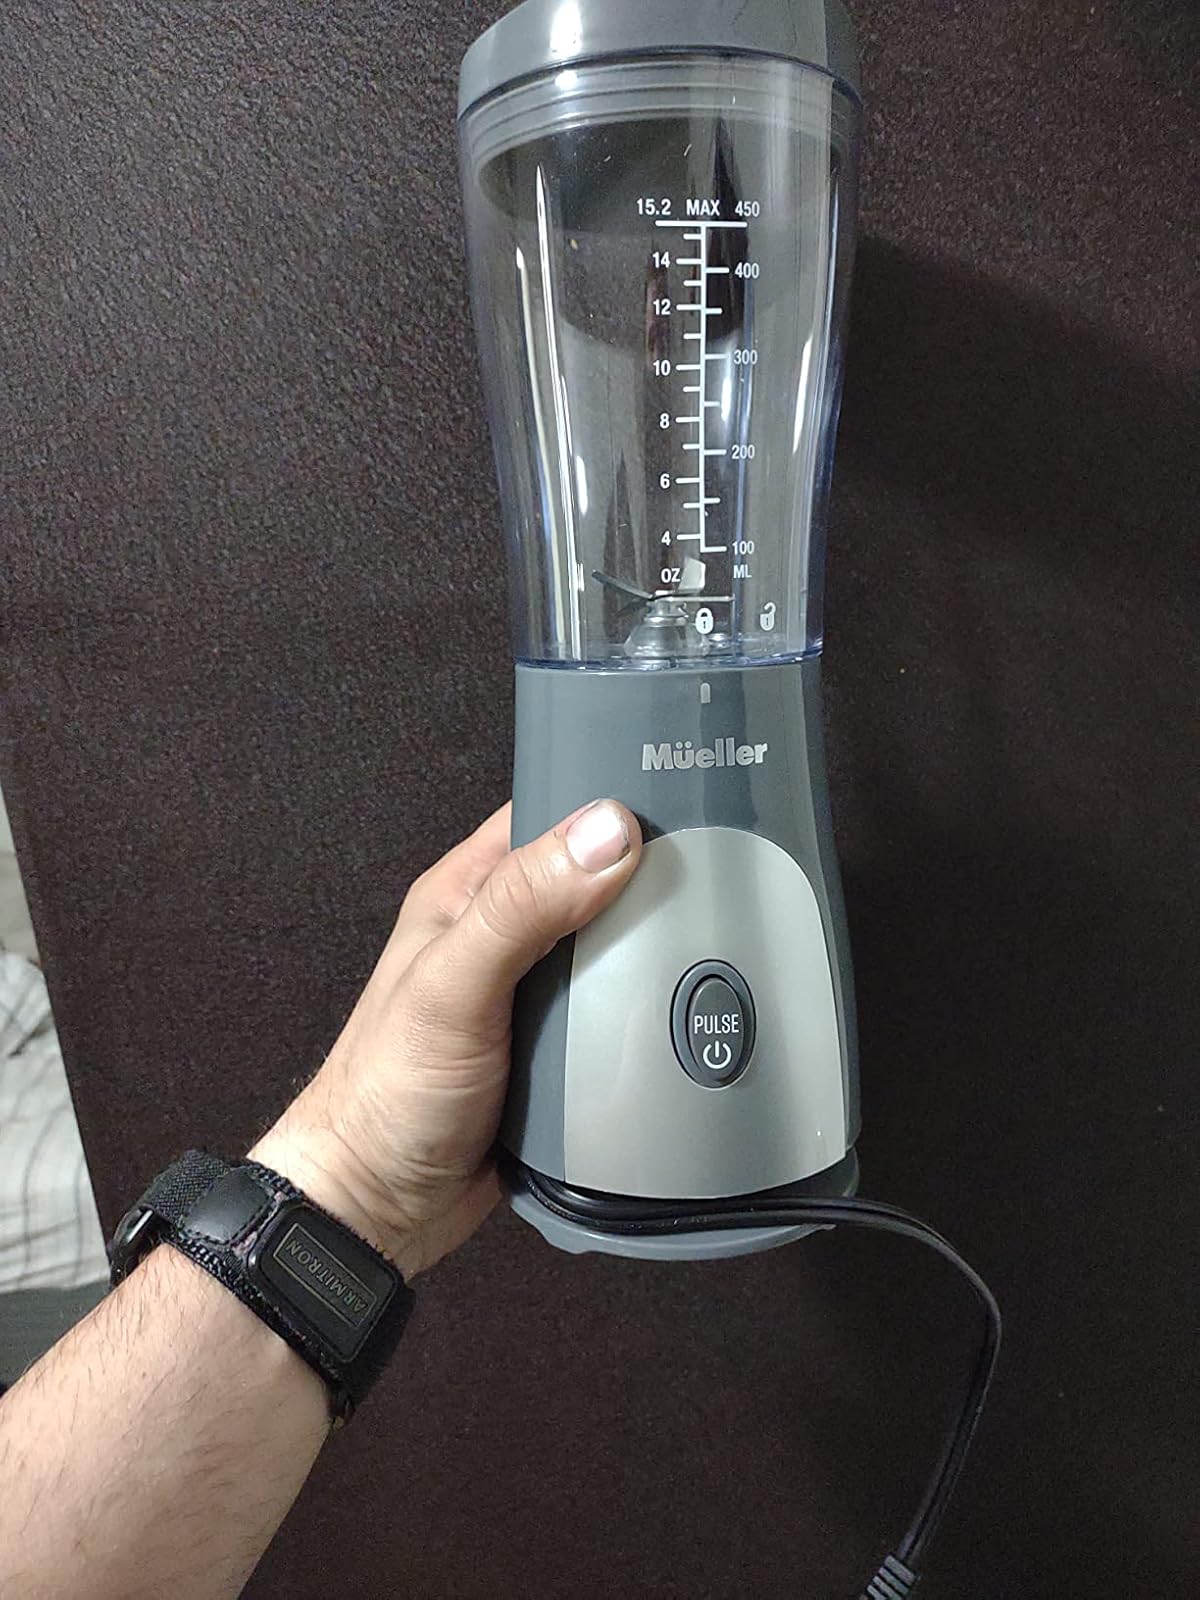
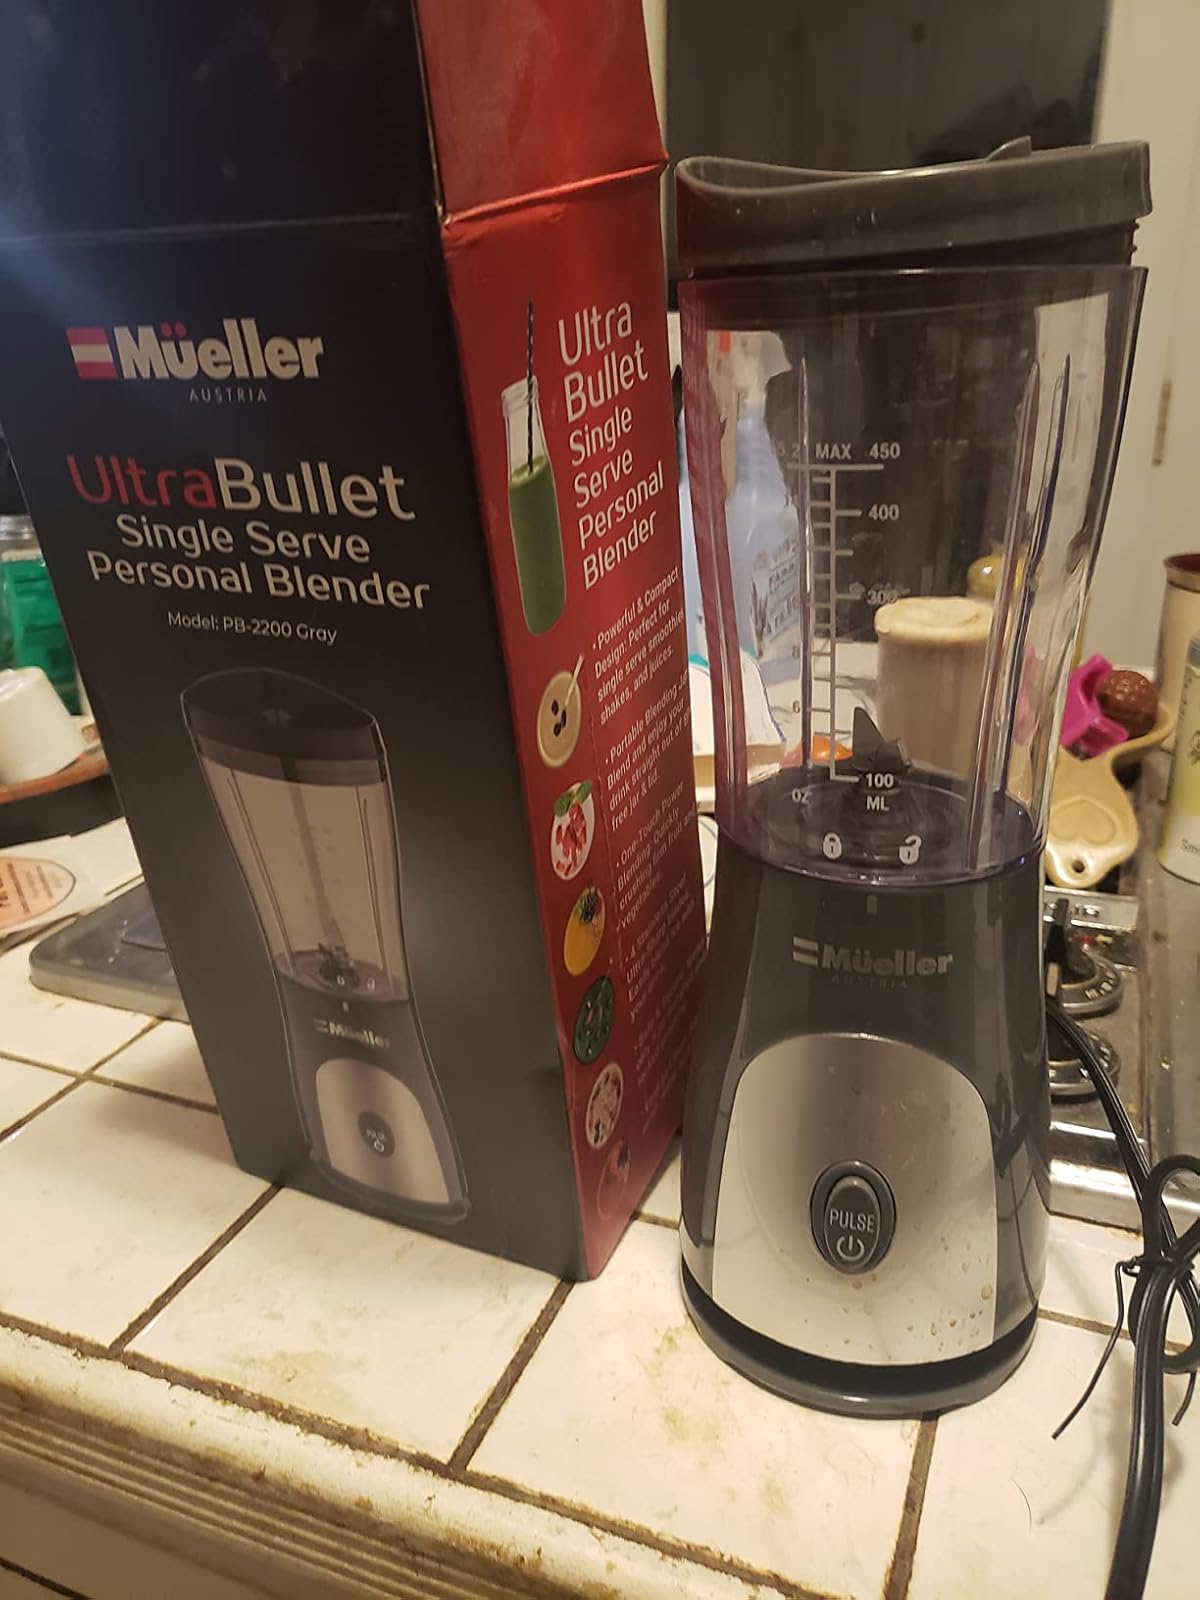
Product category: items_blender
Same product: yes